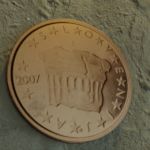
Coin value: 2cents
Country: sl
Edition: standard